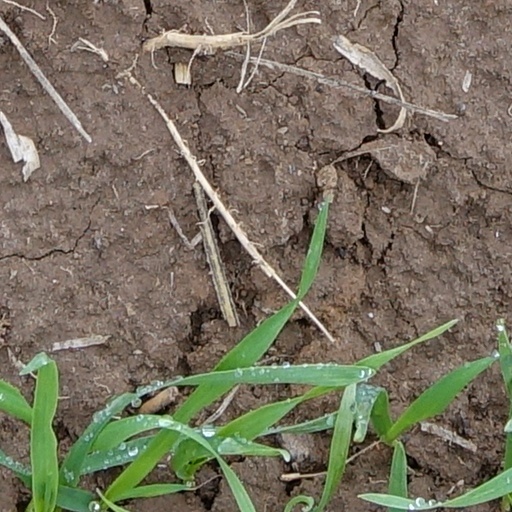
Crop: wheat